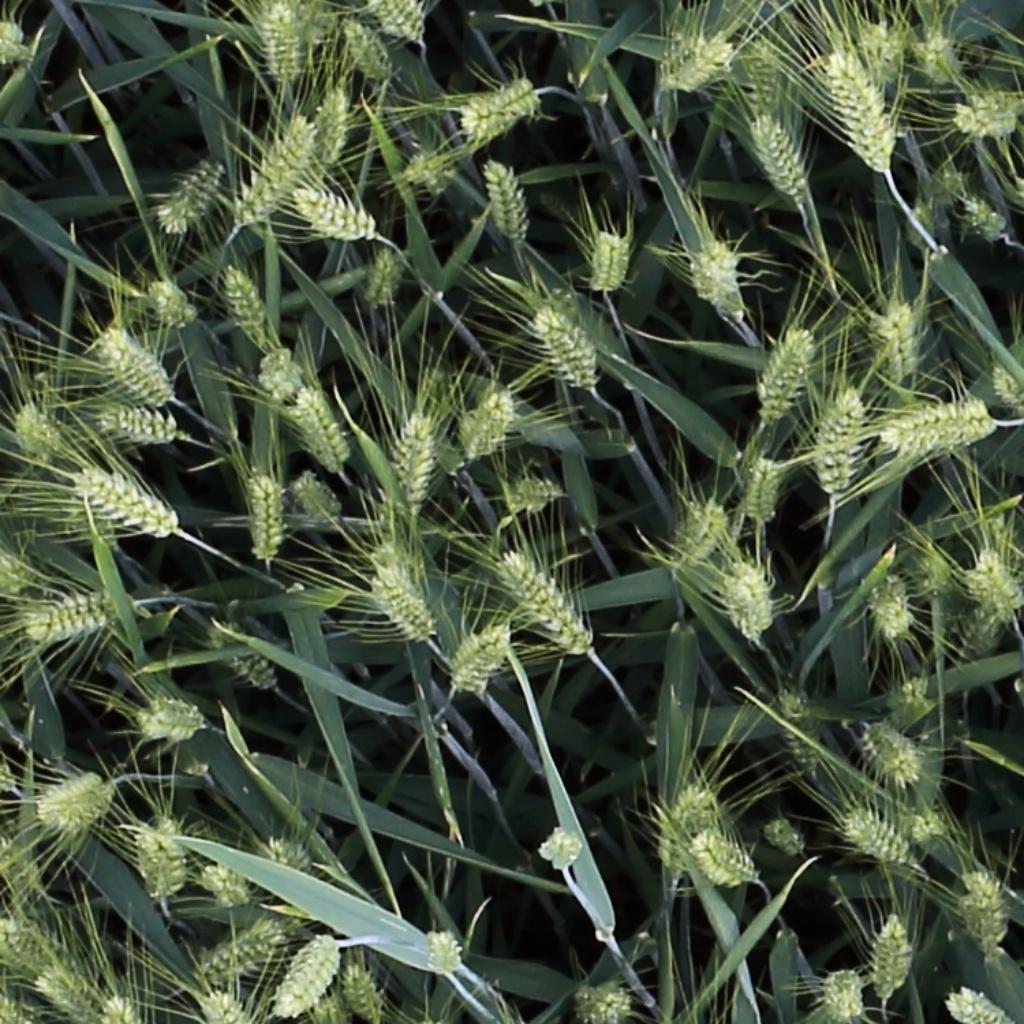
Country: Switzerland
Location: Usask
Wheat development stage: Filling